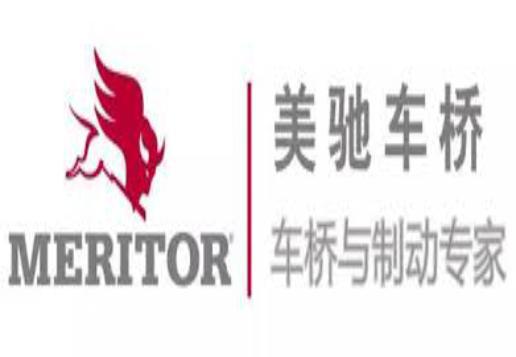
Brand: mylch
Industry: Transportation